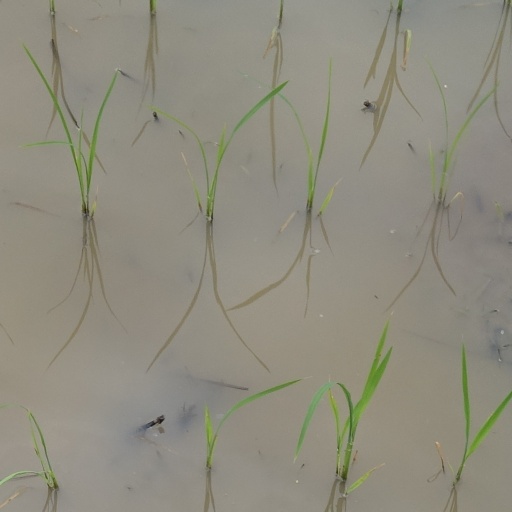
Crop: rice